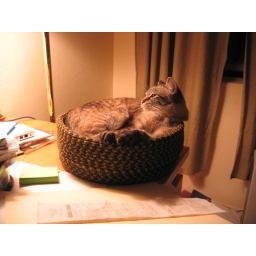
Coconut in the desk basket